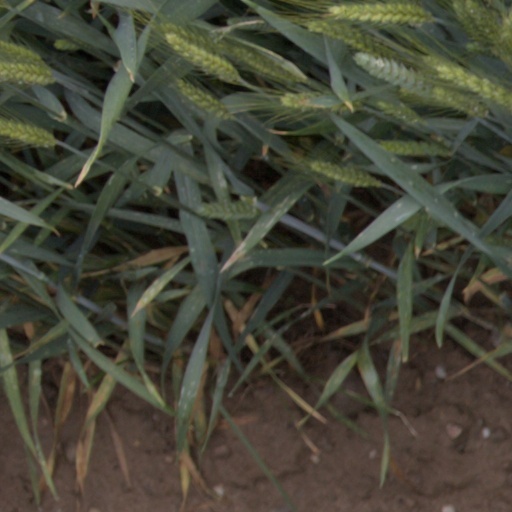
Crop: wheat